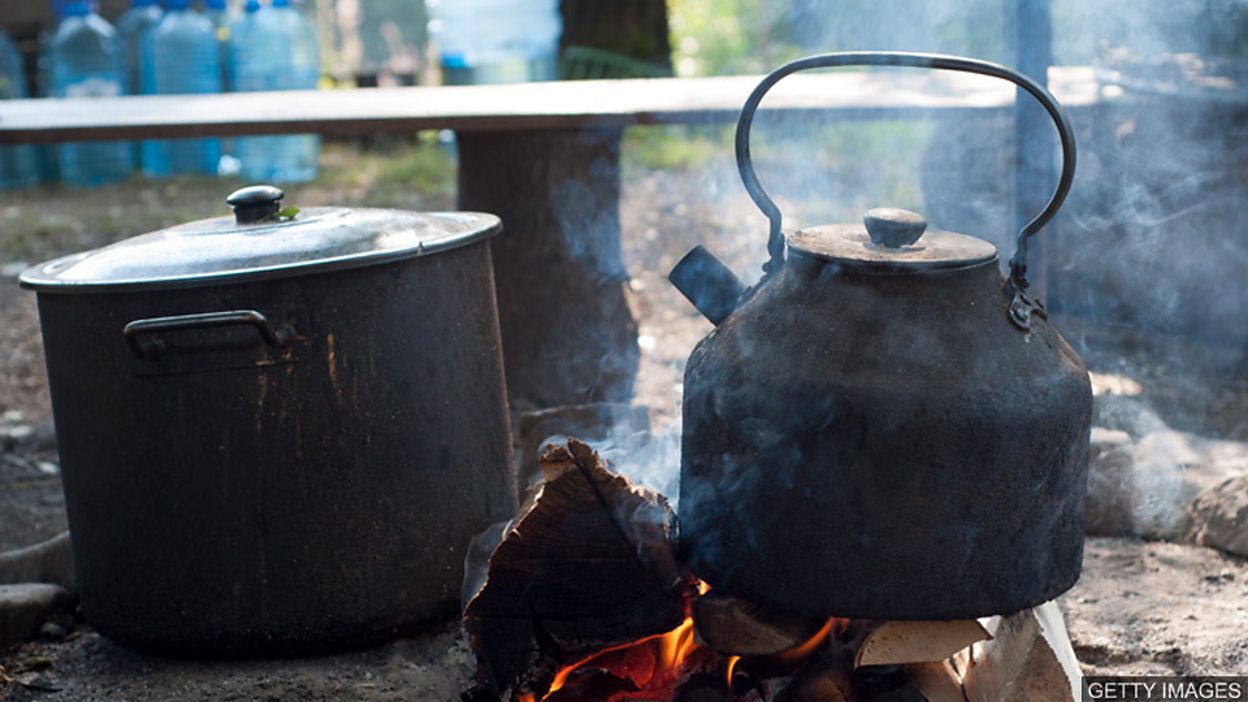
Adjective: blacker
Antonym: whiter